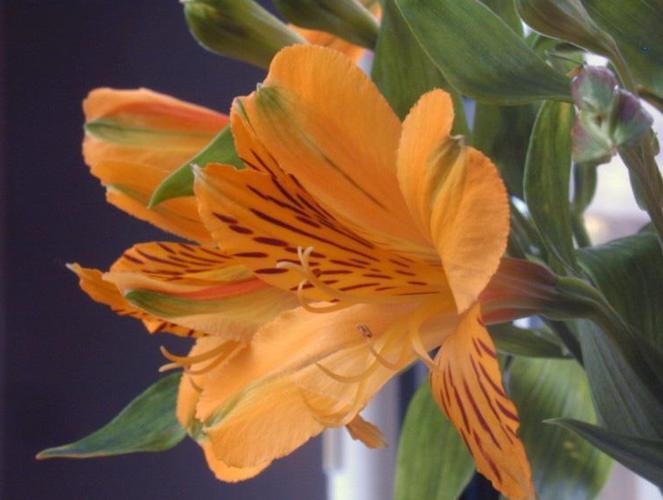
Label: peruvian lily